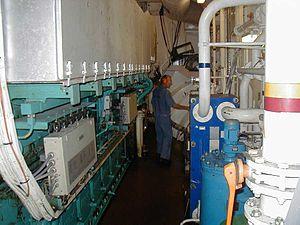
Le moteur principal du Chassiron
Sur un navire, on appelle salle des machines les compartiments qui renferment l'appareil propulsif et évaporateur ainsi que les divers appareils auxiliaires, tels que les groupes électrogènes, produisant l'énergie nécessaire au fonctionnement du navire.